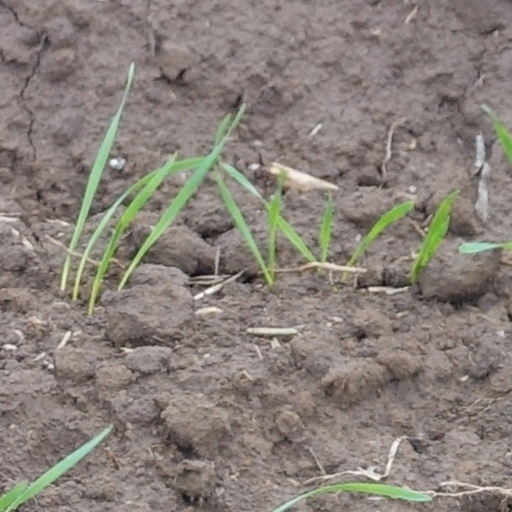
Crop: wheat